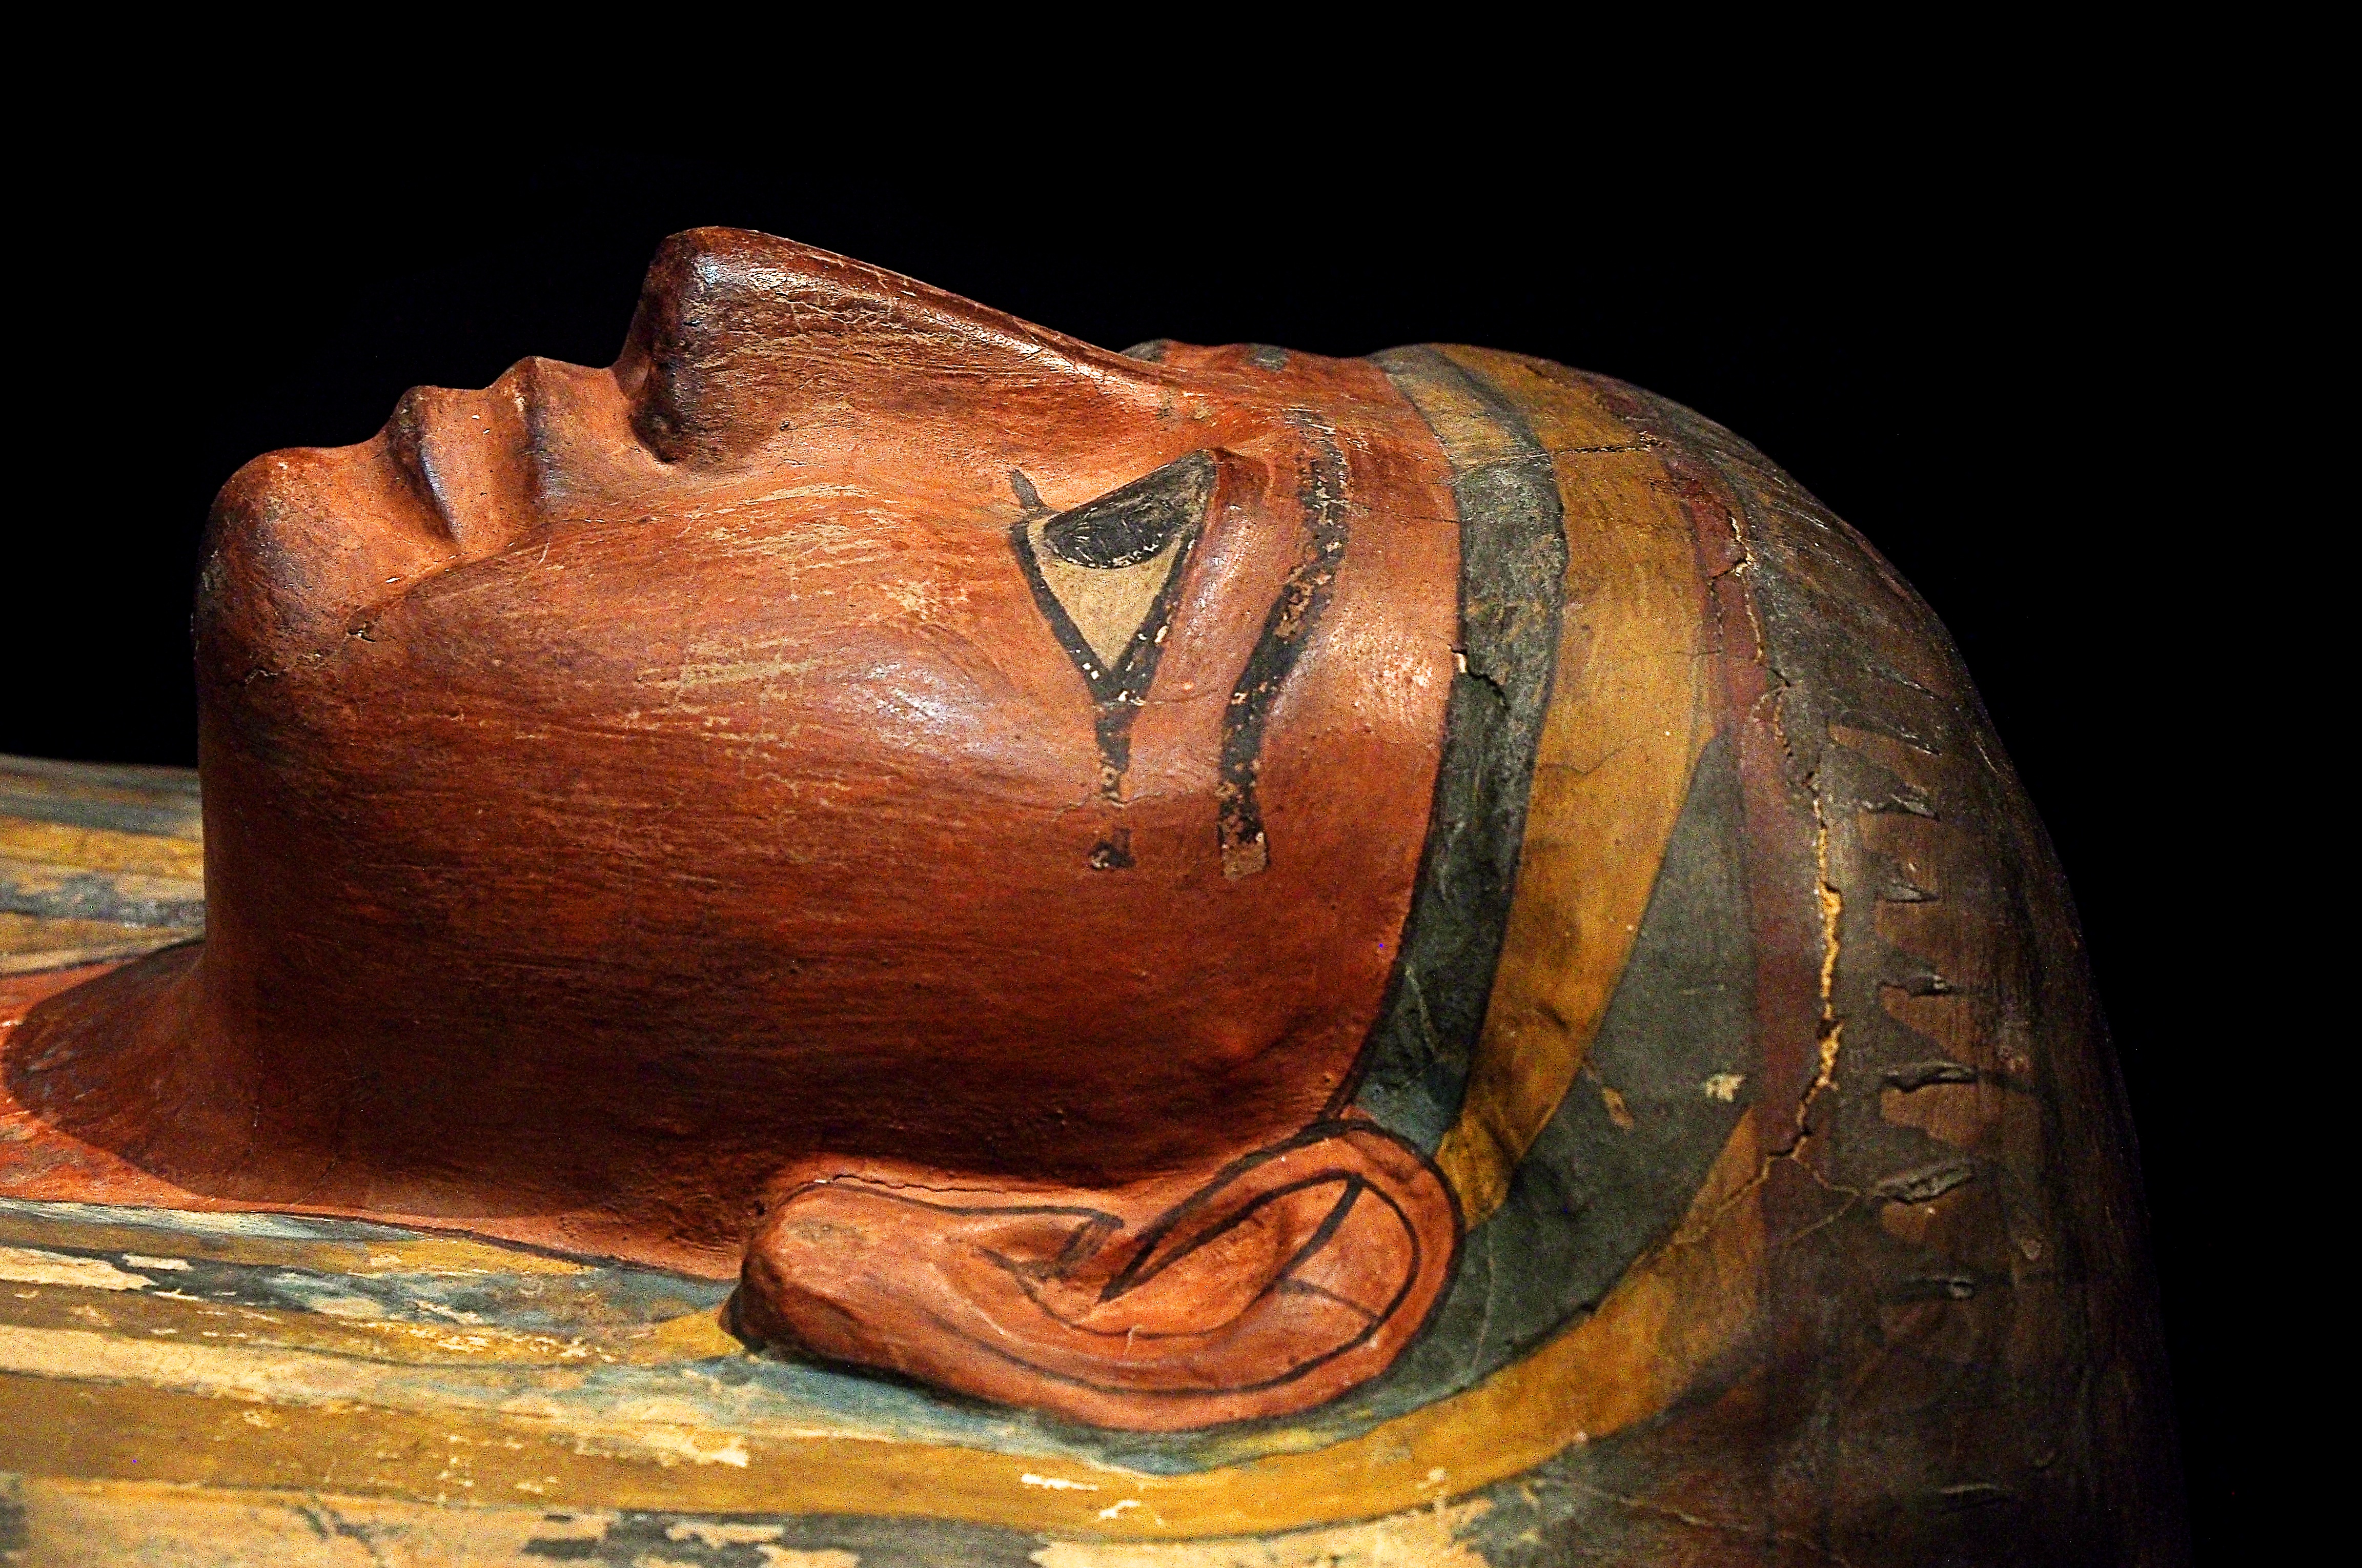
wood, old, statue, decoration, museum, pumpkin, calm, ancient, rest, clothing, ear, dead, death, still life, painting, egypt, grave, face, sculpture, nose, art, archaeology, eye, tomb, carving, egyptian, pharaoh, mummy, ritual, funeral, preservation, burial, afterlife, antiquity, deceased, coffin, placid, ancient history, anthropogenic, mummification, desiccation